List of diplomatic missions of the Gambia

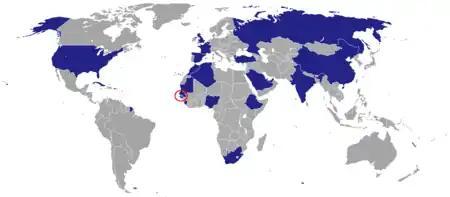
Diplomatic missions of the Gambia

This is a list of diplomatic missions of the Gambia. The Republic of the Gambia became independent from Britain in 1965. As a relatively small country in West Africa, the Gambia has only a limited number of foreign missions abroad.